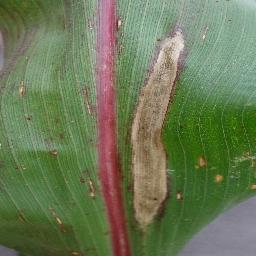
Label: Corn_(Maize)___Northern_Leaf_Blight